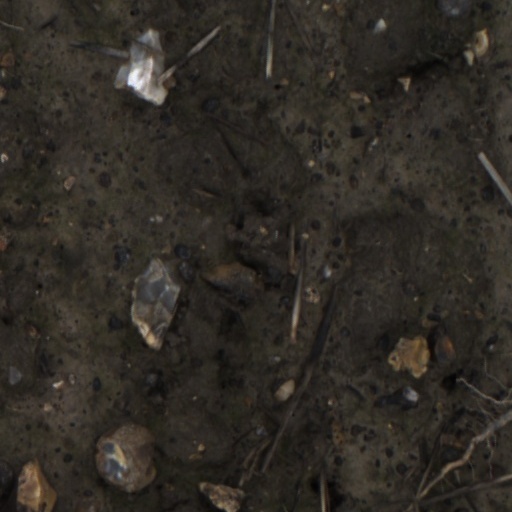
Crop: wheat